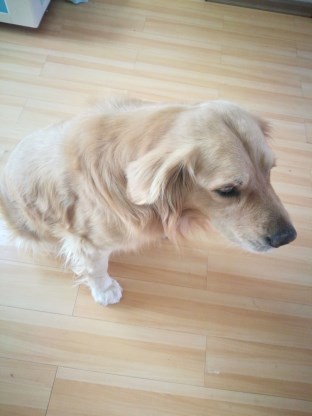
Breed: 5355-n000126-golden_retriever